HMS Endeavour replica

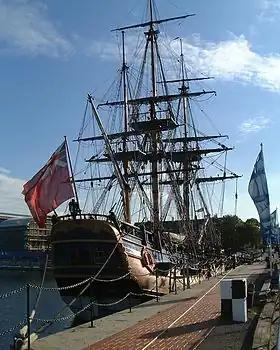
The "Endeavour" replica on display at Chatham Dockyard, England, in September 2003

The "Endeavour" replica spent six months undergoing sea trials and operating around Fremantle before sailing around southern Australia to Sydney. Departing in October, the ship made numerous port visits along the southern and eastern coasts before arriving in December. She was placed on display at the Australian National Maritime Museum.